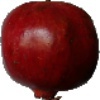
Label: Pomegranate 1